National Security Operations Center

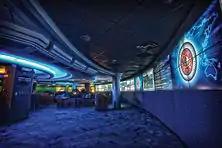
National Security Operations Center (NSOC) in 2012

The National Security Operations Center (NSOC) or Directorate K is the part of the United States National Security Agency responsible for current operations and time-sensitive signals intelligence (SIGINT) reporting for the United States SIGINT System (USSS). It is one of two centers watching; the other being Directorate V or the NTOC which assesses threats.